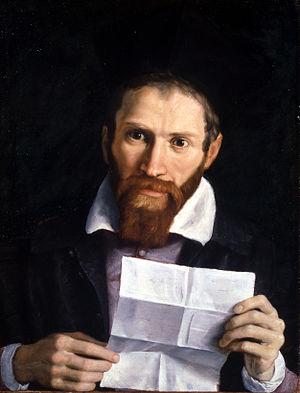
Domenico Zampieri, dit Le Dominiquin, né le 21 octobre 1581 à Bologne, mort le 15 avril 1641 à Naples, est un peintre italien du mouvement baroque.
L’ordre des hospitaliers du Saint-Esprit connu aussi sous le nom de Frères hospitaliers a été fondé à Montpellier vers 1180 par Gui de Montpellier dans le but d' « accueillir les enfants abandonnés, les pauvres et les malades ». L'ordre a été reconnu officiellement par le pape Innocent III le 23 avril 1198.